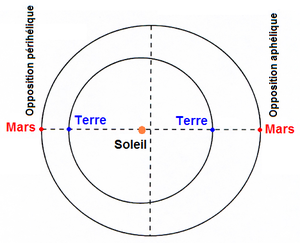
On dit que deux corps célestes du système solaire sont en opposition périhélique lorsque tous deux sont simultanément au périhélie de leur orbite en alignement parfait avec le Soleil. Il en résulte que la distance entre ces deux corps célestes est alors minimale. Il s'agit d'un cas particulier d'opposition.